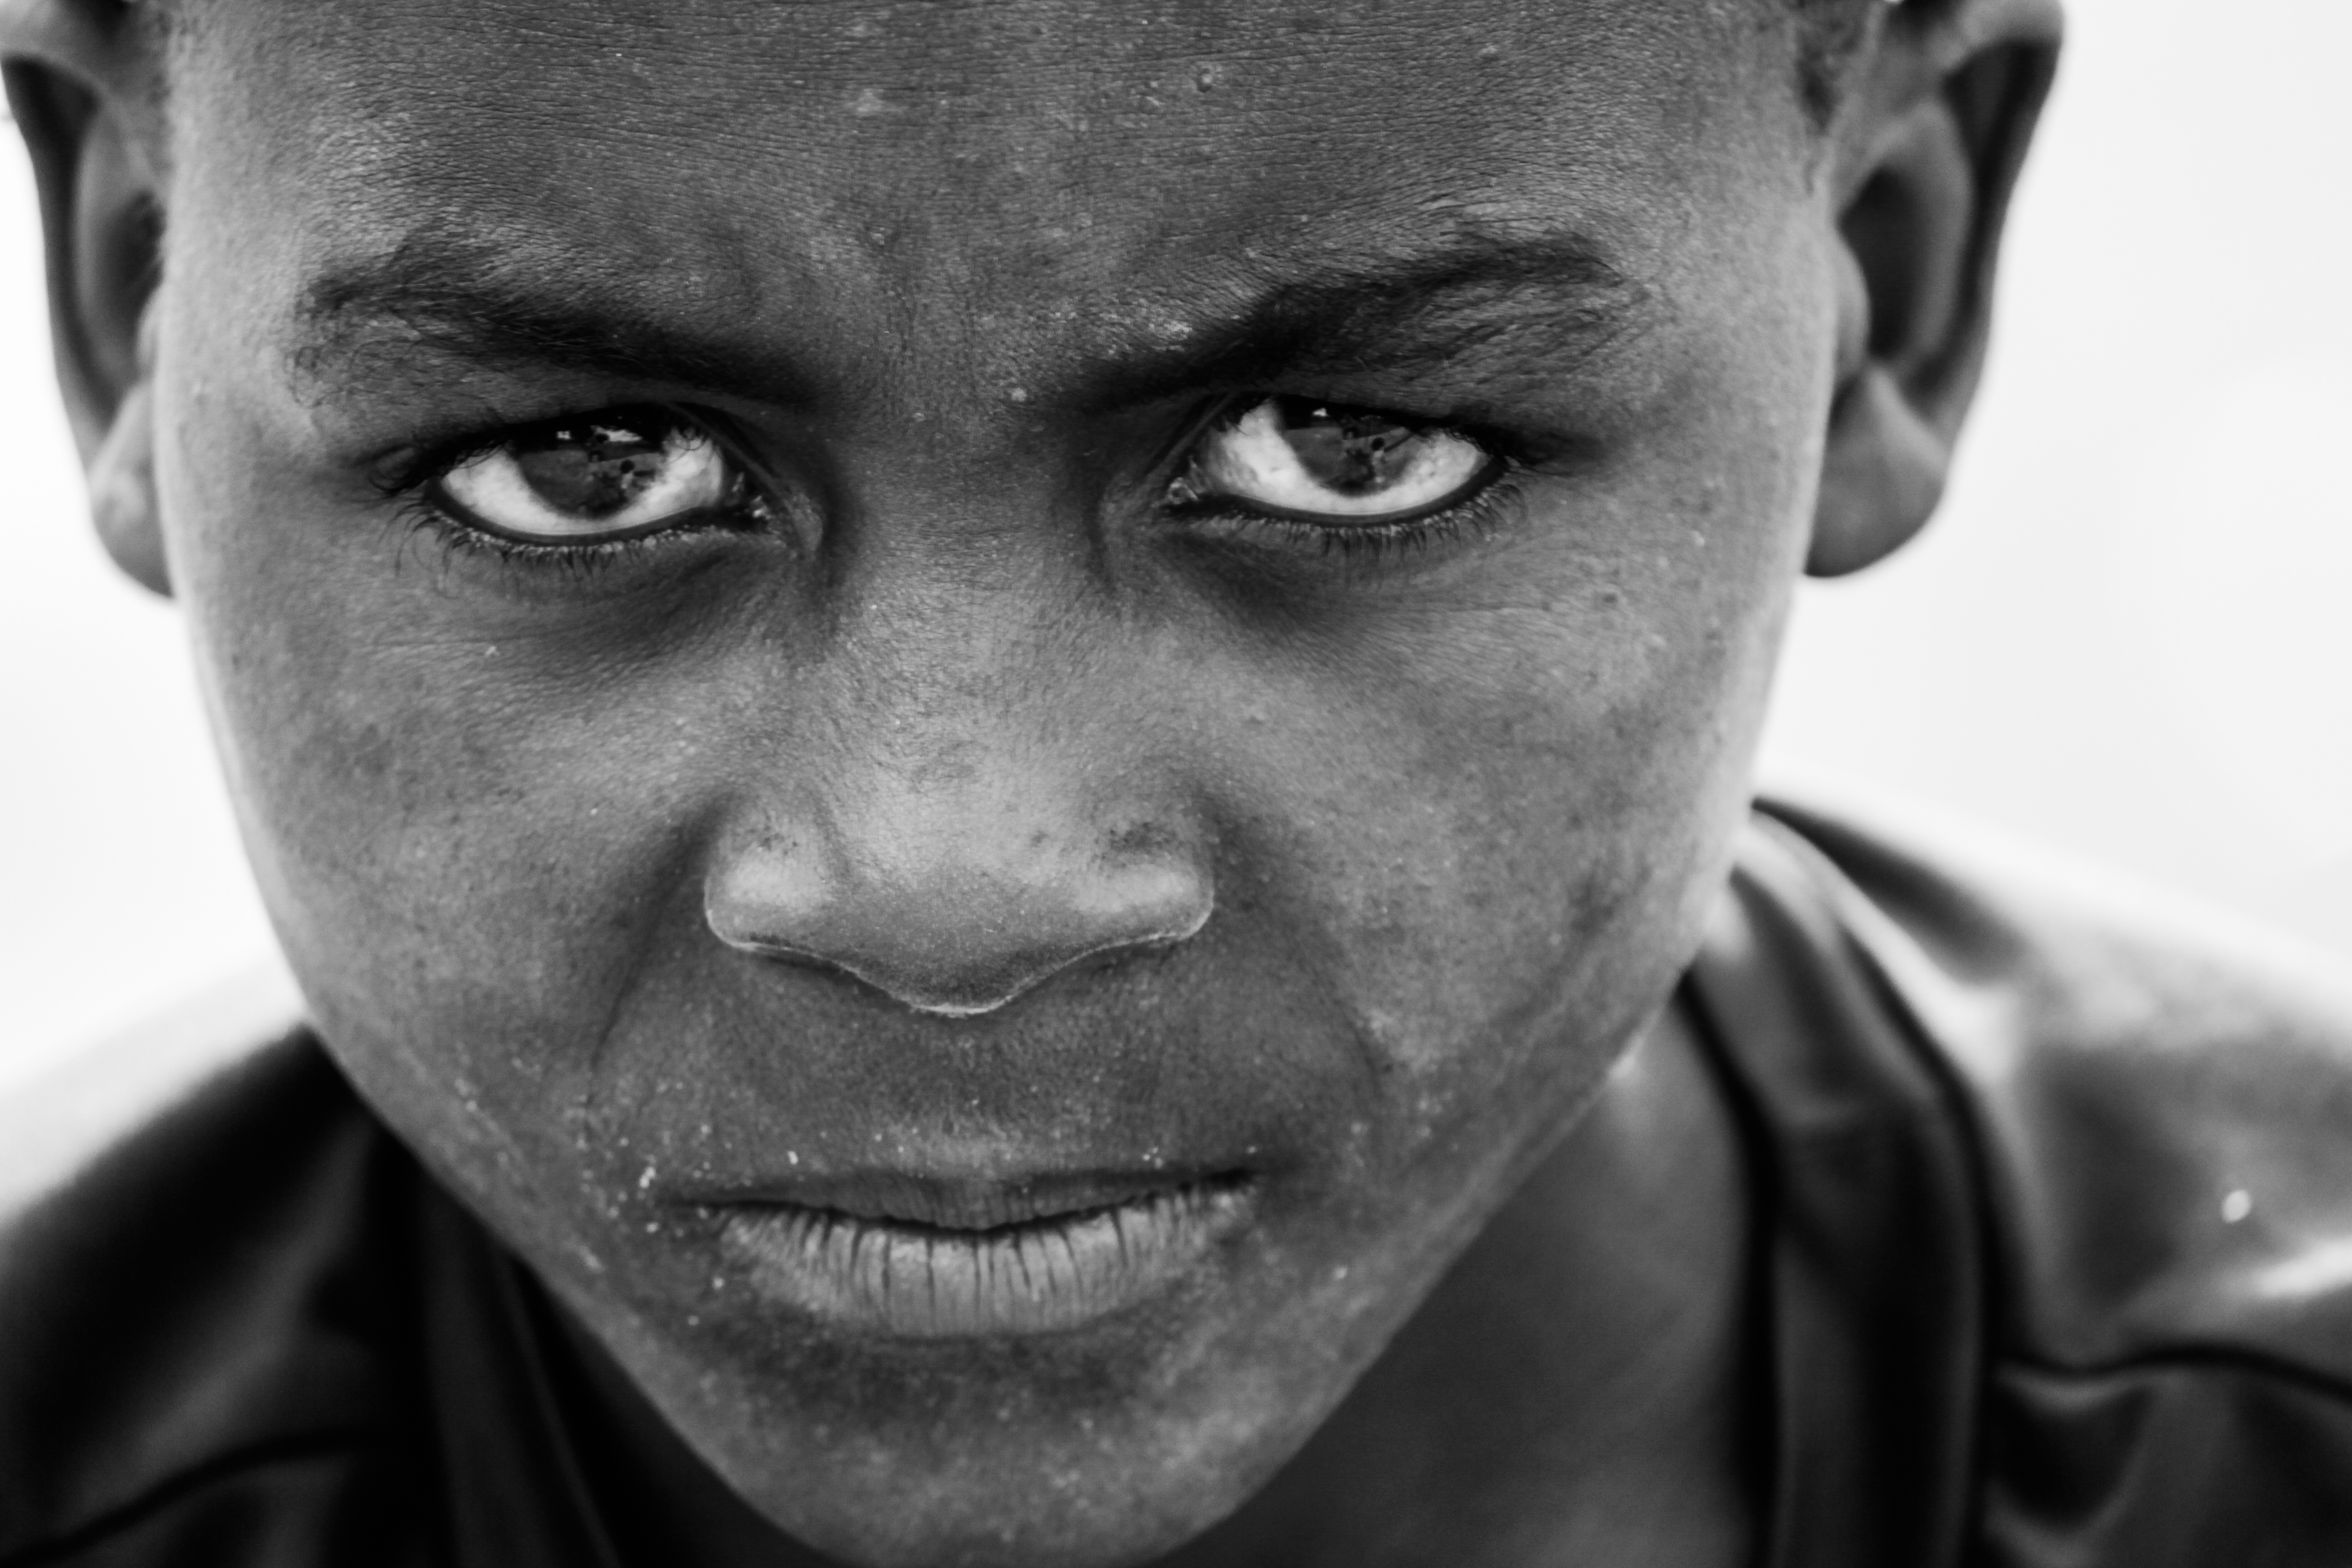
man, person, black and white, photography, boy, kid, alone, male, portrait, africa, child, black, monochrome, facial expression, smile, close up, tribe, face, eye, head, look, culture, poverty, misery, african, emotion, ethnicity, monochrome photography, portrait photography, african hair